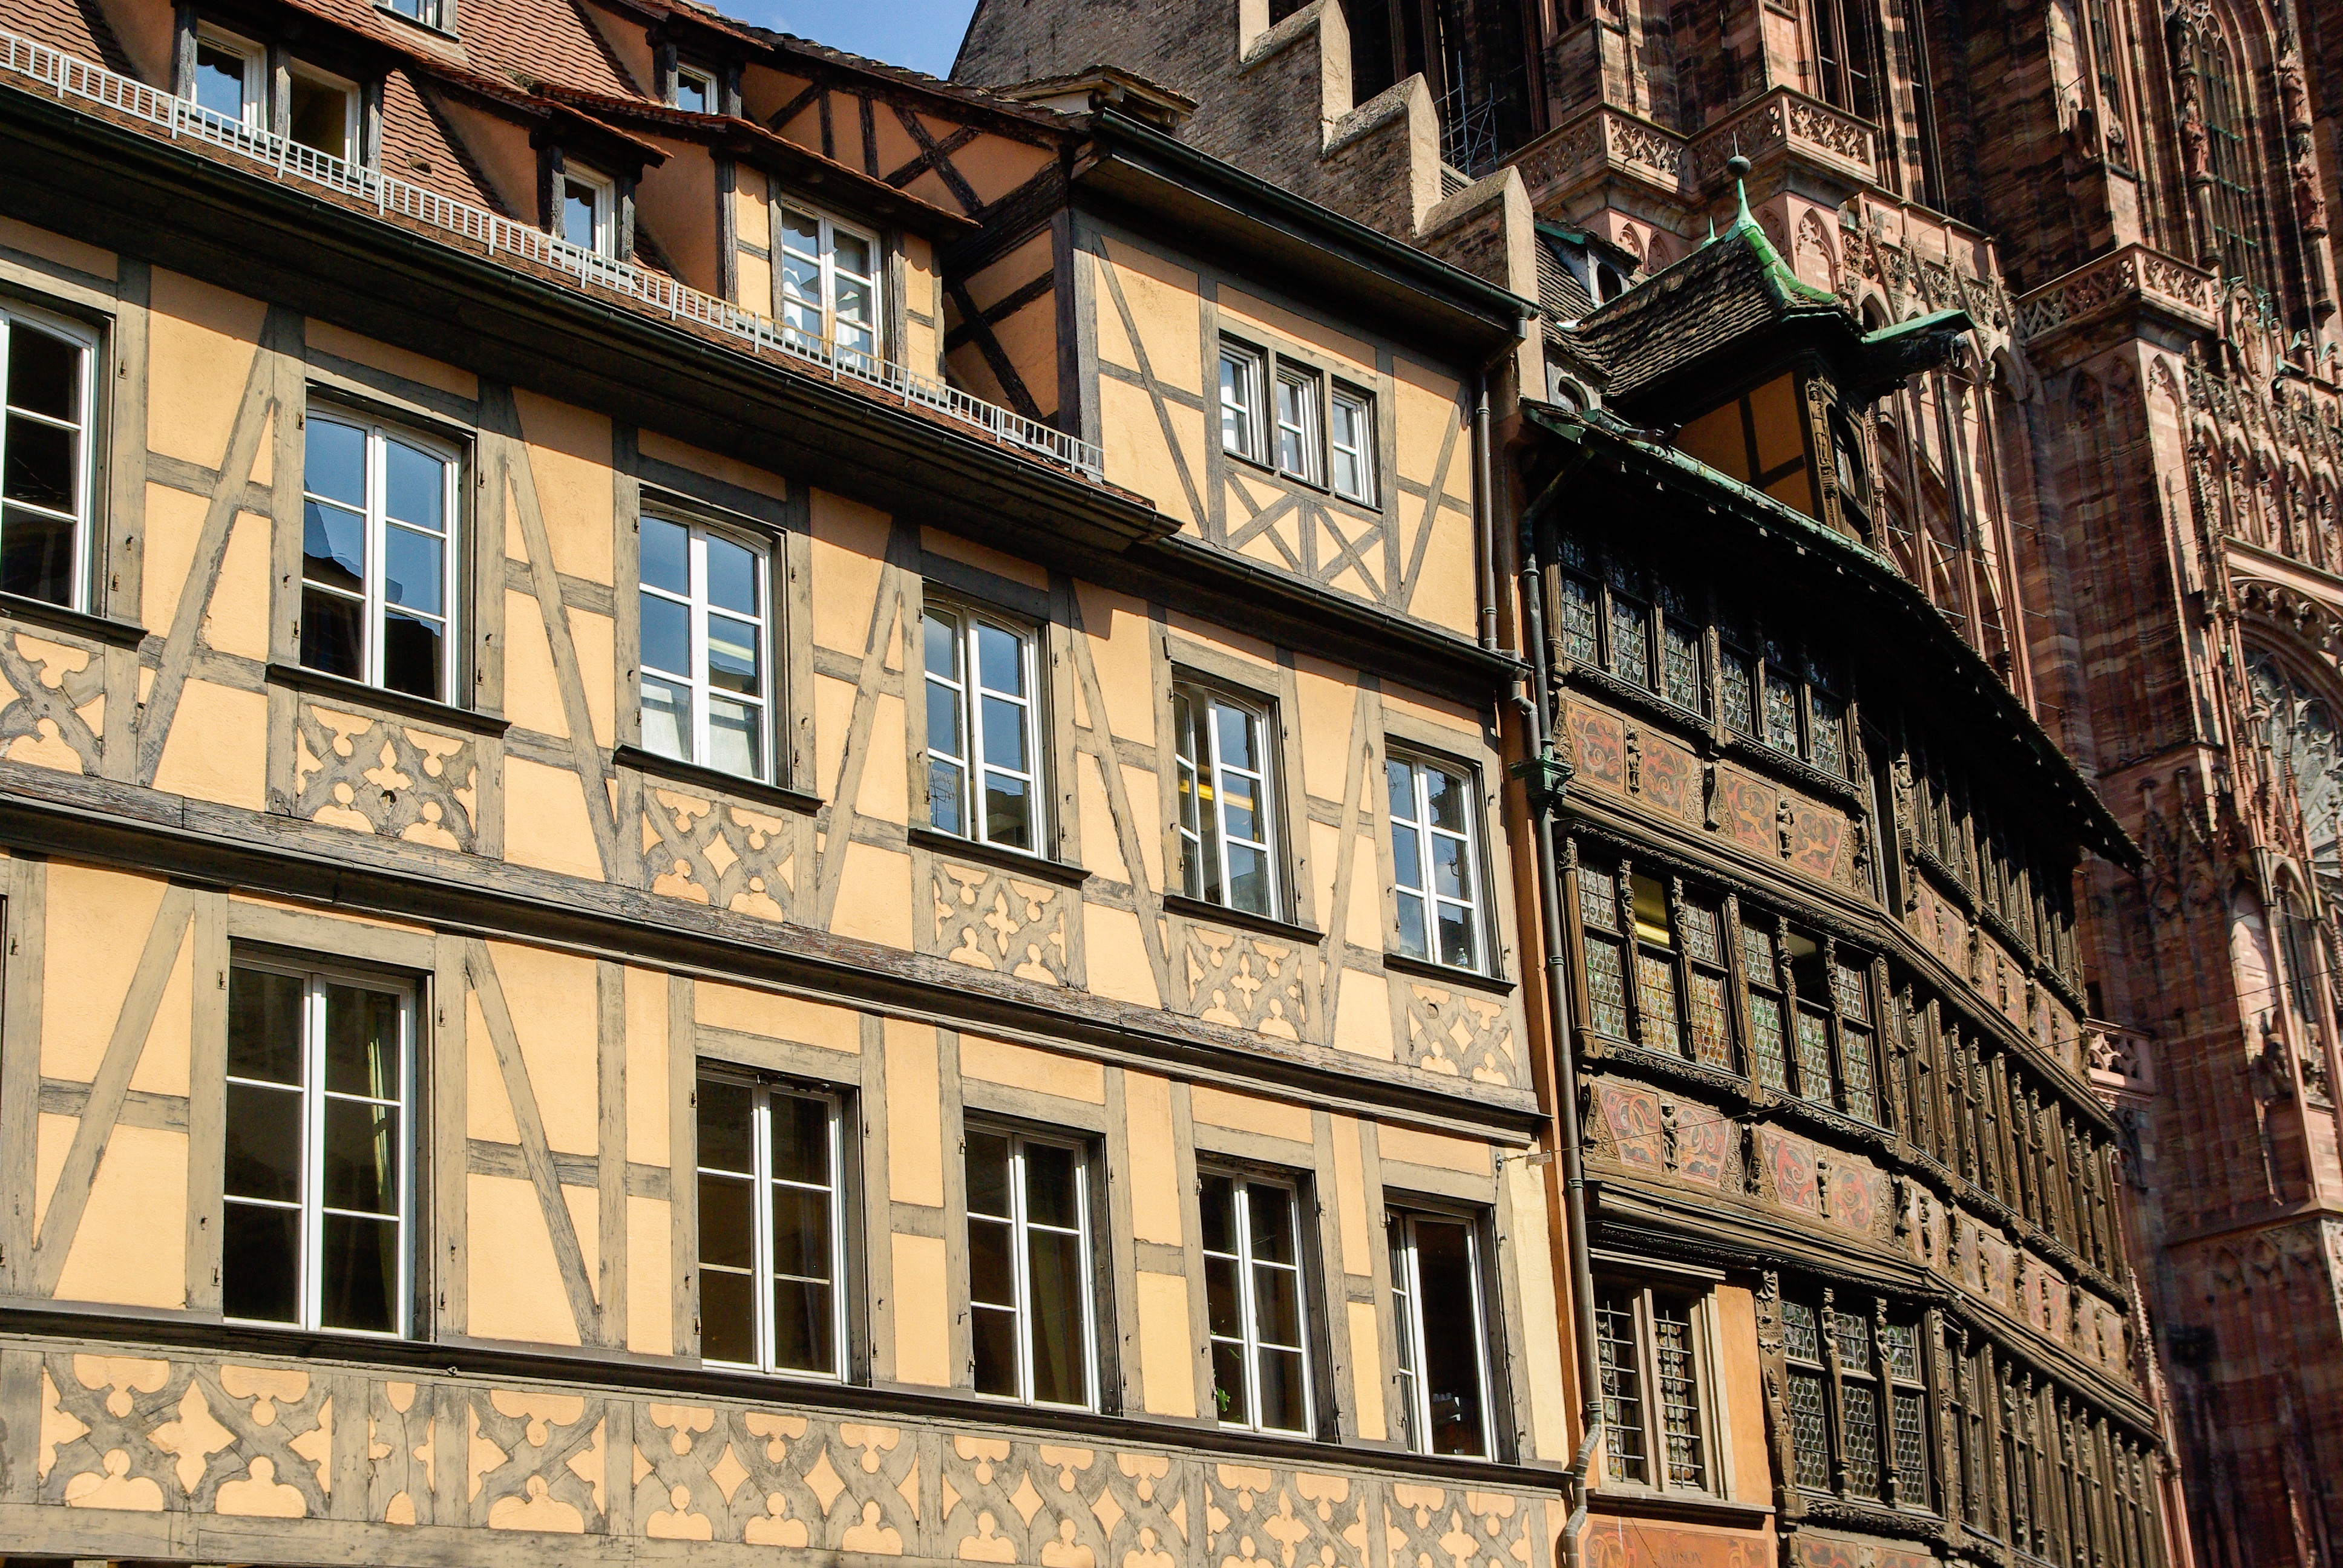
architecture, road, street, house, window, town, building, city, downtown, france, facade, waterway, strasbourg, neighbourhood, medieval town, urban area, kammerzell house, human settlement